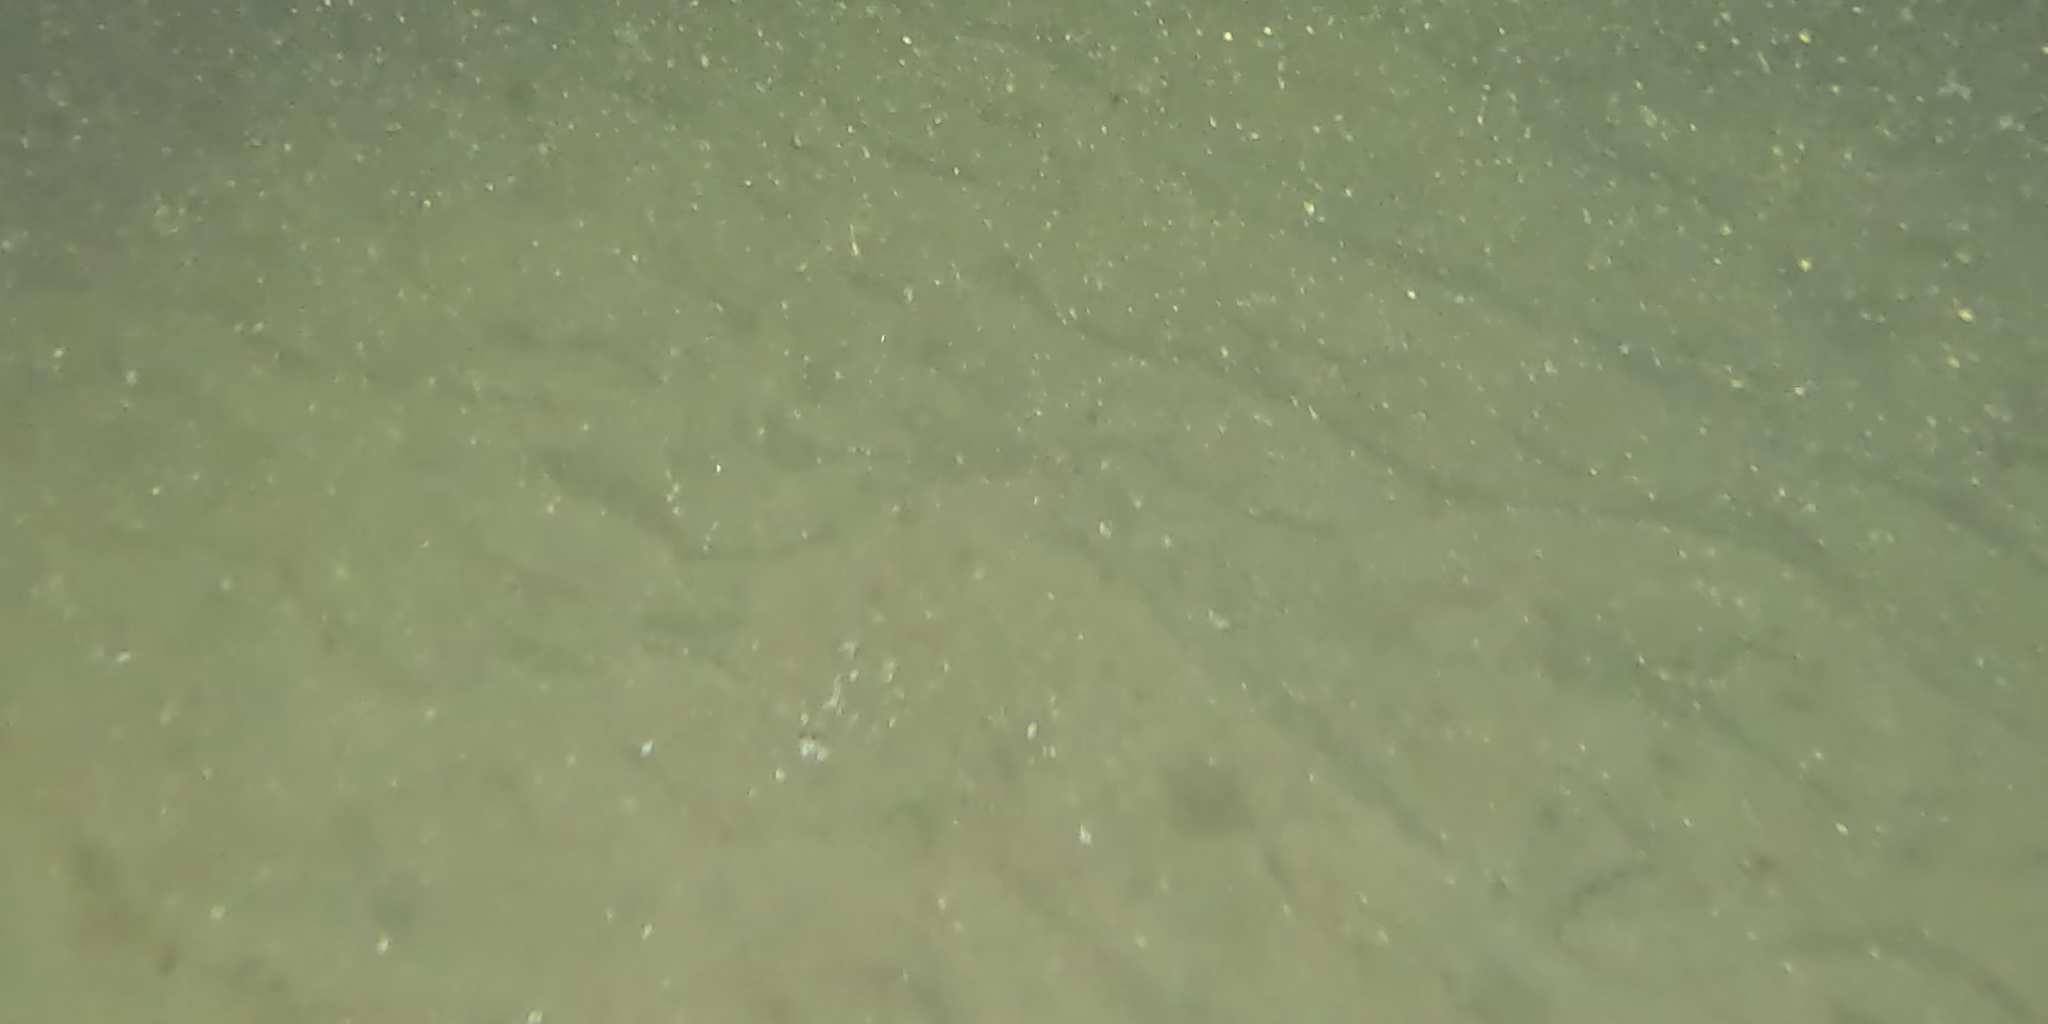
Seabed habitat: sand